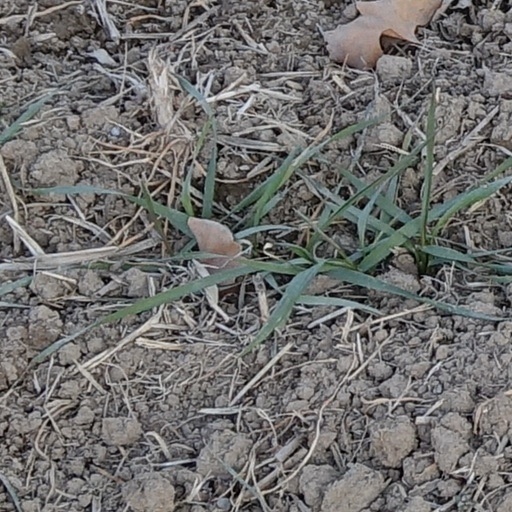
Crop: wheat